Battlefield 1943

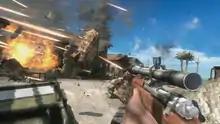
An example of the Scout class fighting in Wake Island. Note the destructible environment.

Like "", "1943" features the Frostbite Engine for its environmental damage. The game only features the series' signature Conquest mode and a new game type called Air Superiority which was unlocked when the online gaming community reached a combined total of 43 million kills in Conquest. Similar to "Battlefield Heroes", "1943" features only three classes: Infantryman, armed with an SMG and anti-tank rocket; Rifleman, armed with a semi-automatic rifle and rifle grenade; and Scout, armed with a scoped rifle, pistol, and dynamite. Each class has an unlimited supply of ammunition. Explosive ordnance, however, does take time to replenish. The game also features a regenerating health system.